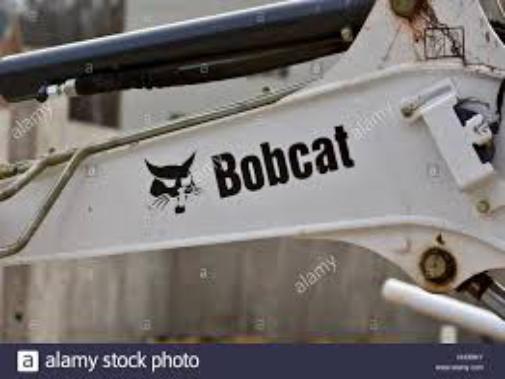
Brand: bobcat
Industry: Transportation